2013–2014 Hamburg demonstrations

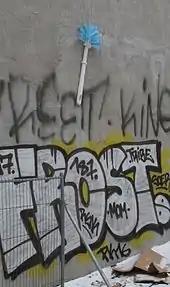
Toilet brush affixed to a wall, January 2014

In late December 2013, there were large demonstrations in Hamburg with a number of objectives: to advocate for refugees to be allowed to remain in the city; to protest against decisions to evict squatters from the Rote Flora building; and to protest the demolishing of a dilapidated block of flats colloquially known (due to the filling station out front) as the 'Esso houses'. Additional goals were to demand a reduction of consumerism and the provision of more public spaces. The primary focus of the unrest concerned the threatened eviction of the Rote Flora, a former theatre which was squatted in 1989 and became an anarchist self-managed social centre in 1989.